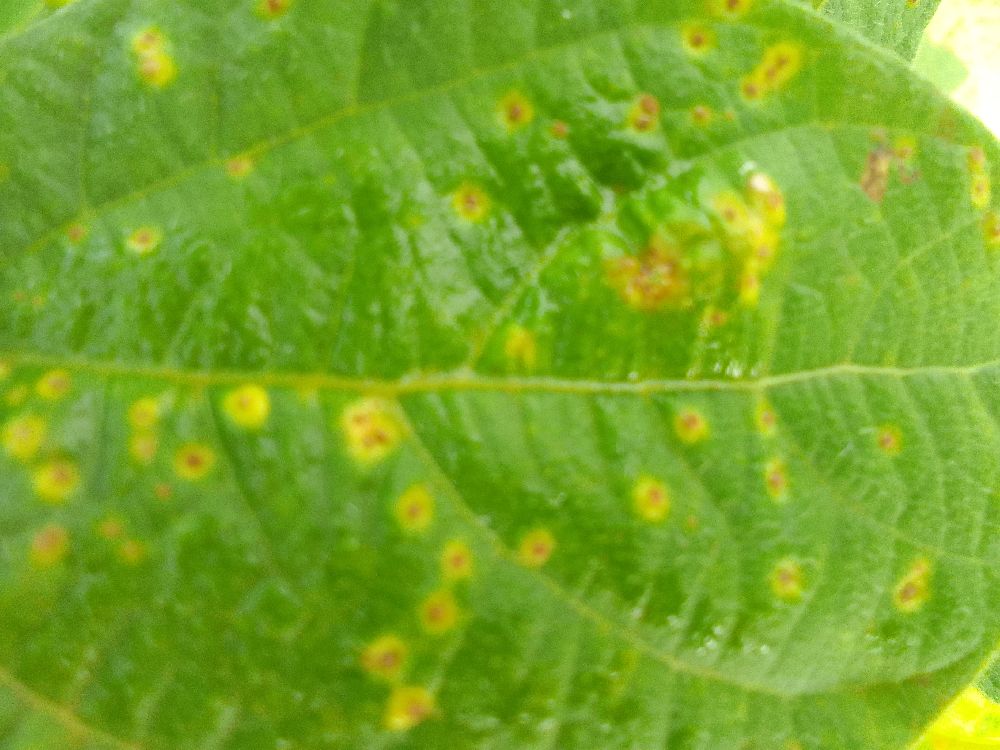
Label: rust